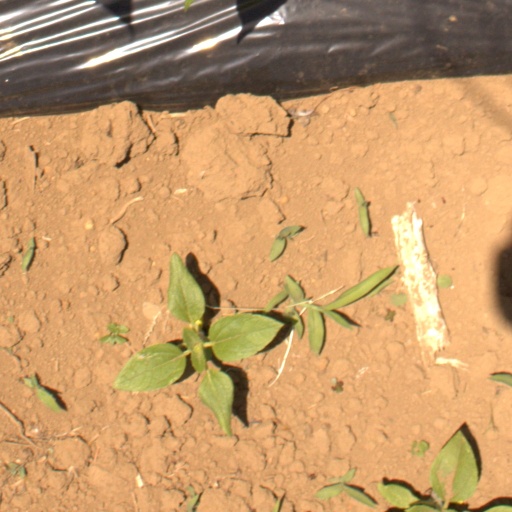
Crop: Jerusalem artichoke